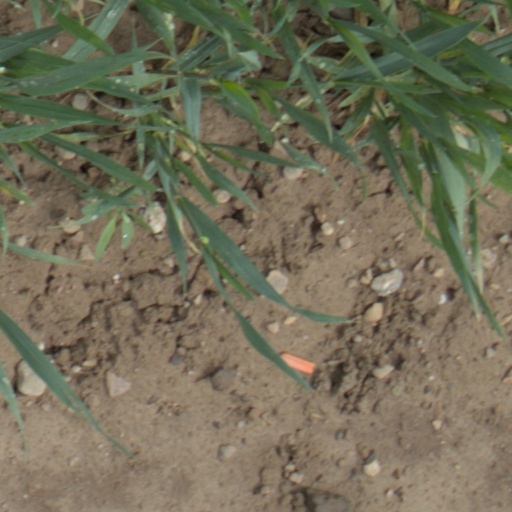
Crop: wheat